Sadakat Kadri

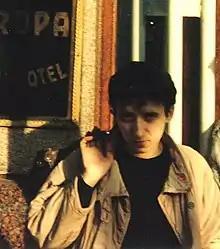
Kadri in Prague, 1989

Sadakat Kadri (born 1964 in London) is a lawyer, author, travel writer and journalist. One of his foremost roles as a barrister was to assist in the prosecution of former Malawian president Hastings Banda. As a member of the New York Bar he has worked as a volunteer with the American Civil Liberties Union. He has also specialised in freedom of information issues.